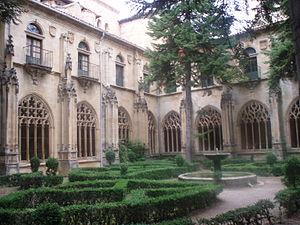
Simon de Cologne était un architecte et sculpteur espagnol, fils de l'architecte gothique Jean de Cologne et père de l'architecte et sculpteur François de Cologne.